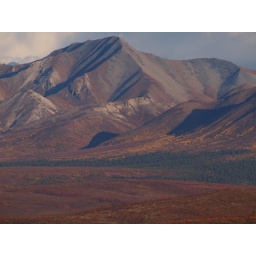
A mountain of the Alaska Range towering over an evergreen forest in Denali National Park.